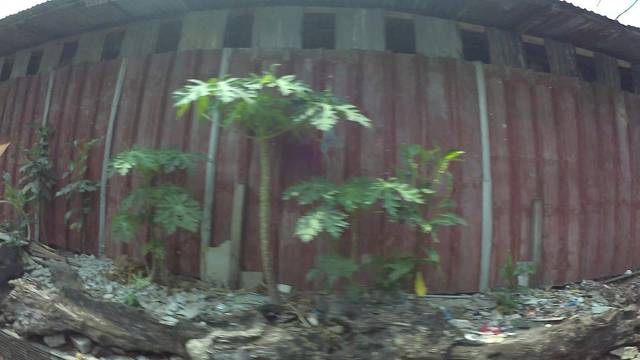
Region: Indonesia
Coordinates: -6.228, 106.793